Swabia

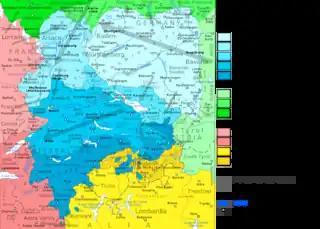
The traditional distribution area of Western Upper German ( = Alemannic) dialect features in the nineteenth and twentieth century

SIL Ethnologue cites an estimate of 819,000 Swabian speakers as of 2006. This corresponds to roughly 10% of the total population of the Swabian region, or roughly 1% of the total population of Germany.